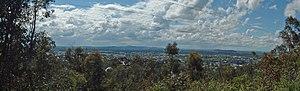
Wagga Wagga, vue de Willians Hill
La Riverina est une région agricole située au centre de la partie méridionale de la Nouvelle-Galles du Sud, en Australie.
Wagga Wagga est une city et la plus grande ville de la Riverina, une région au sud de la Nouvelle-Galles du Sud en Australie, avec 46 735 habitants.